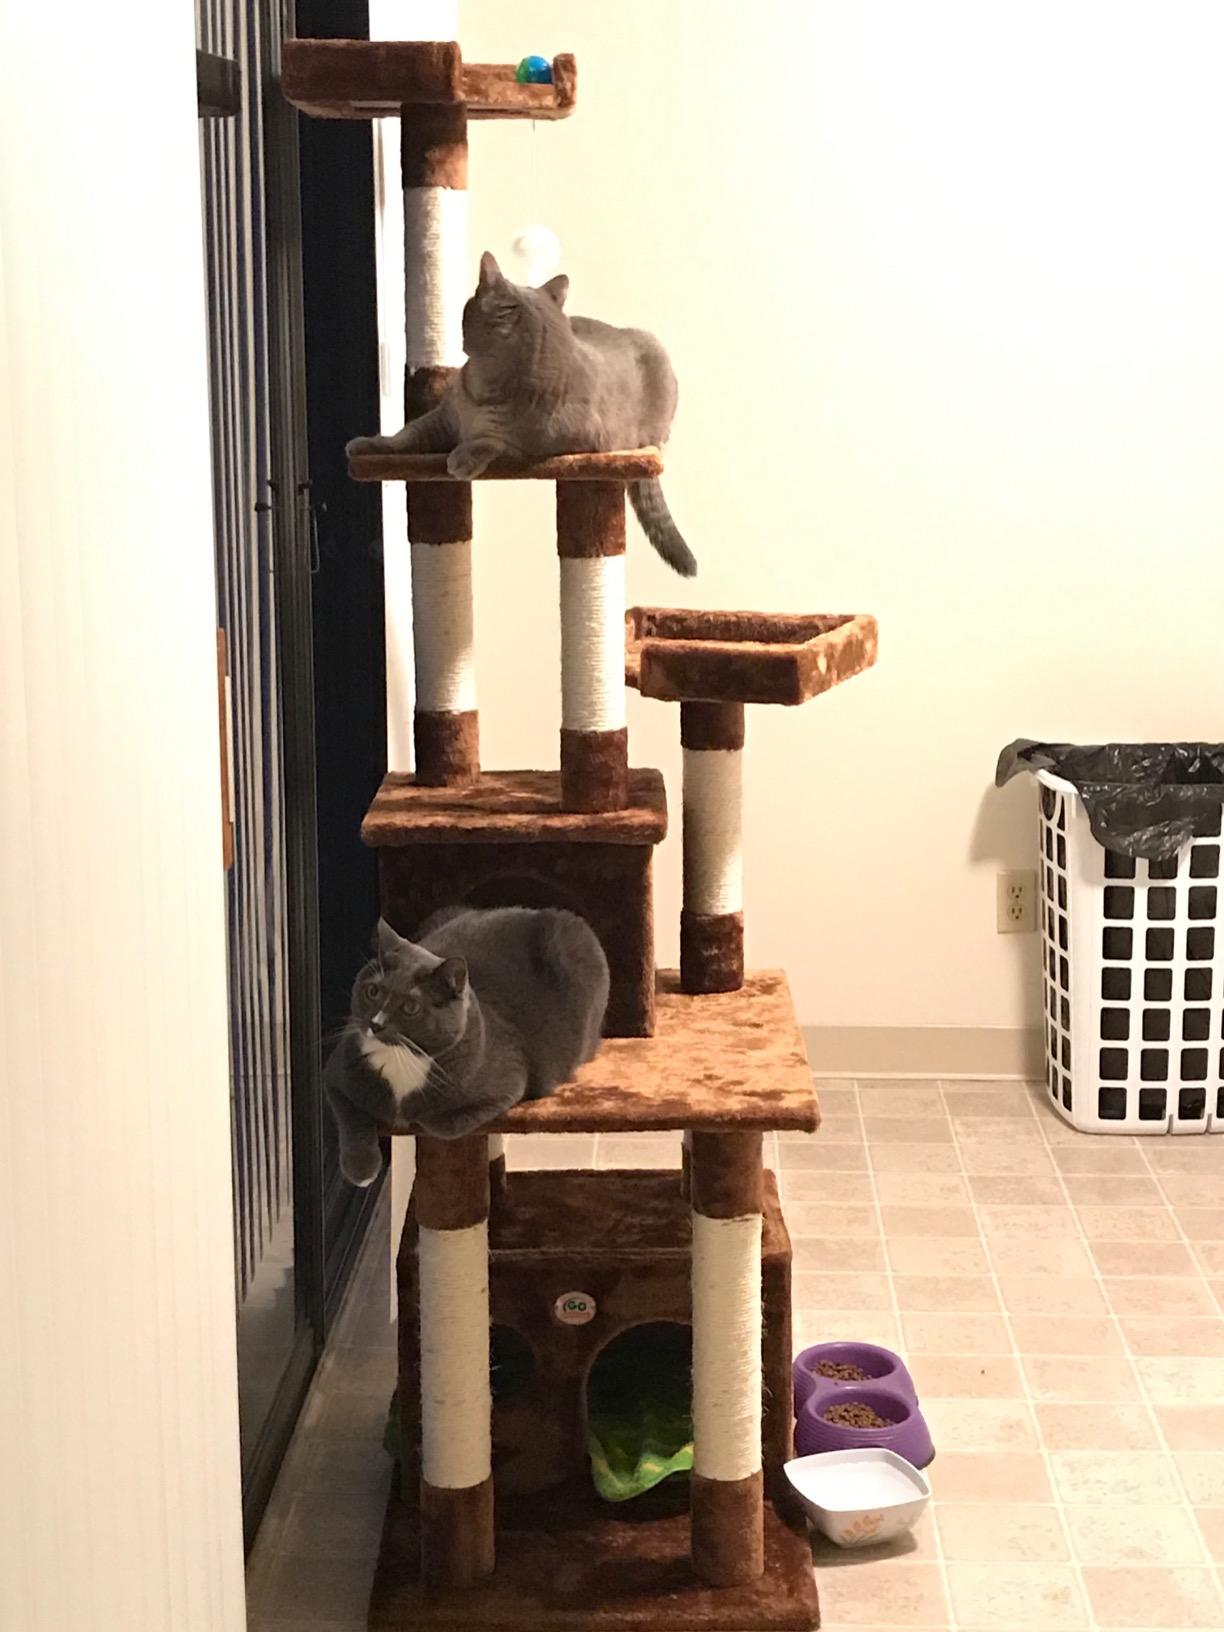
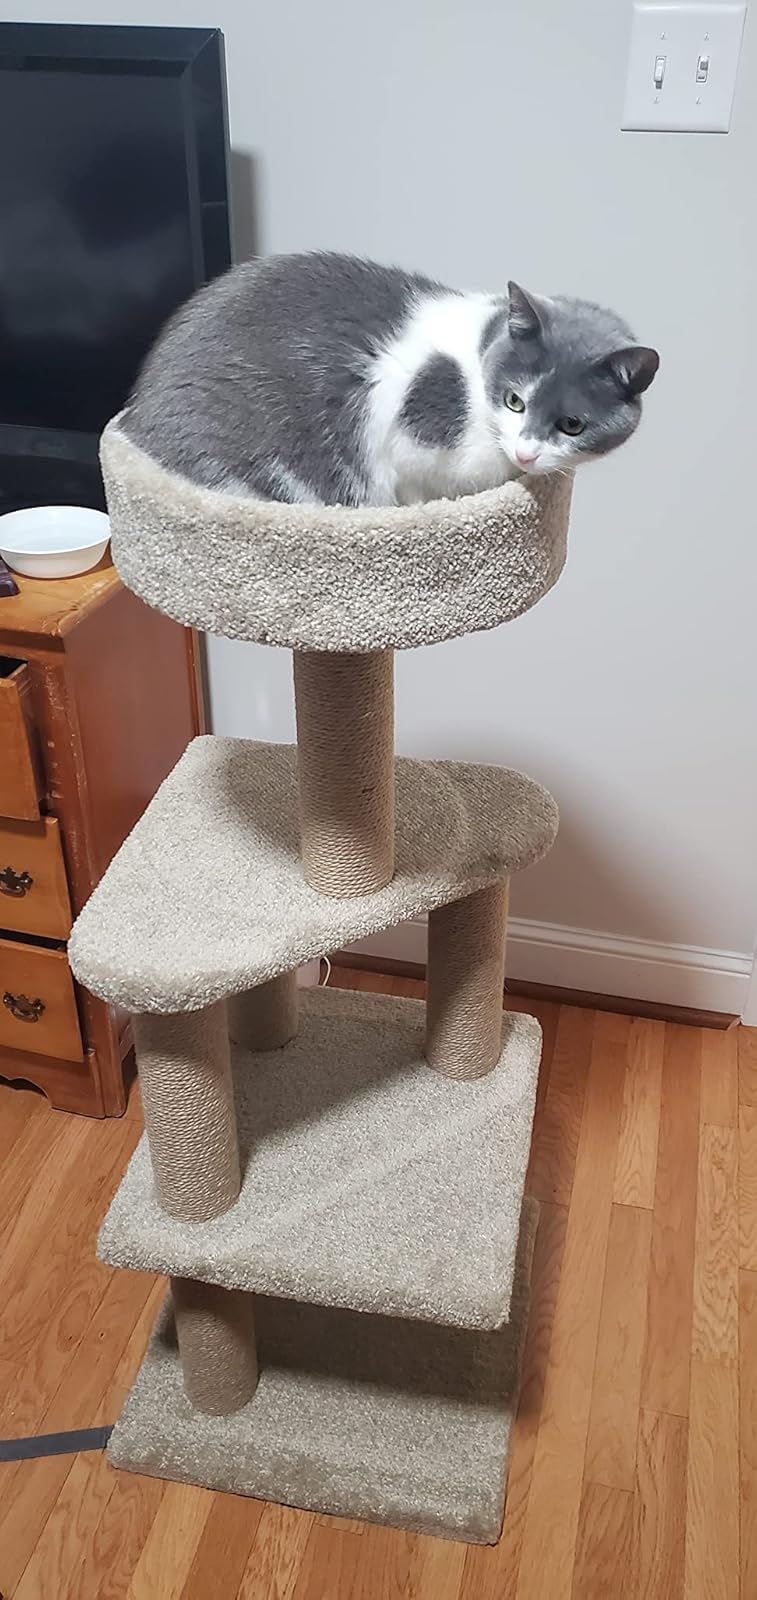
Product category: items_cat tree
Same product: no